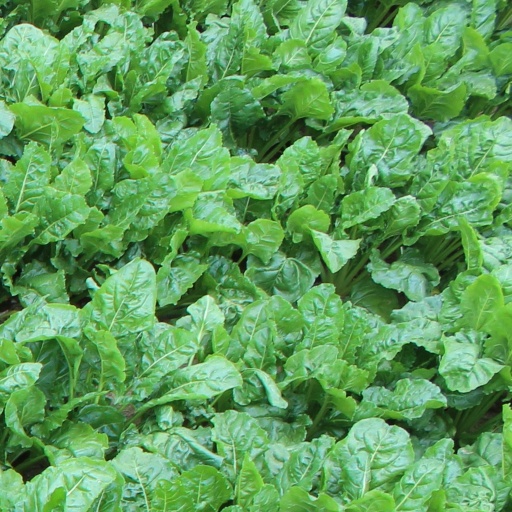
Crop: sugar beet